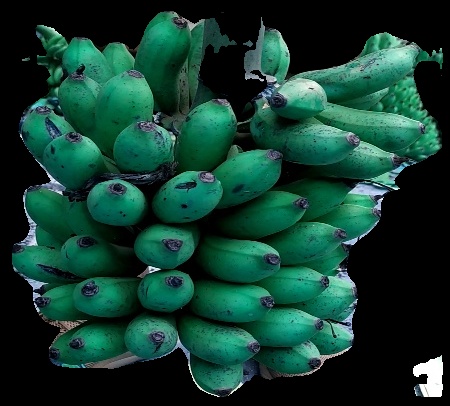
Variety: rasbale
Grade: grade3